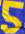
Number: 5